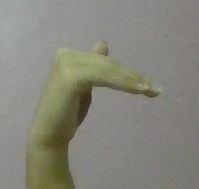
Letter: khaa